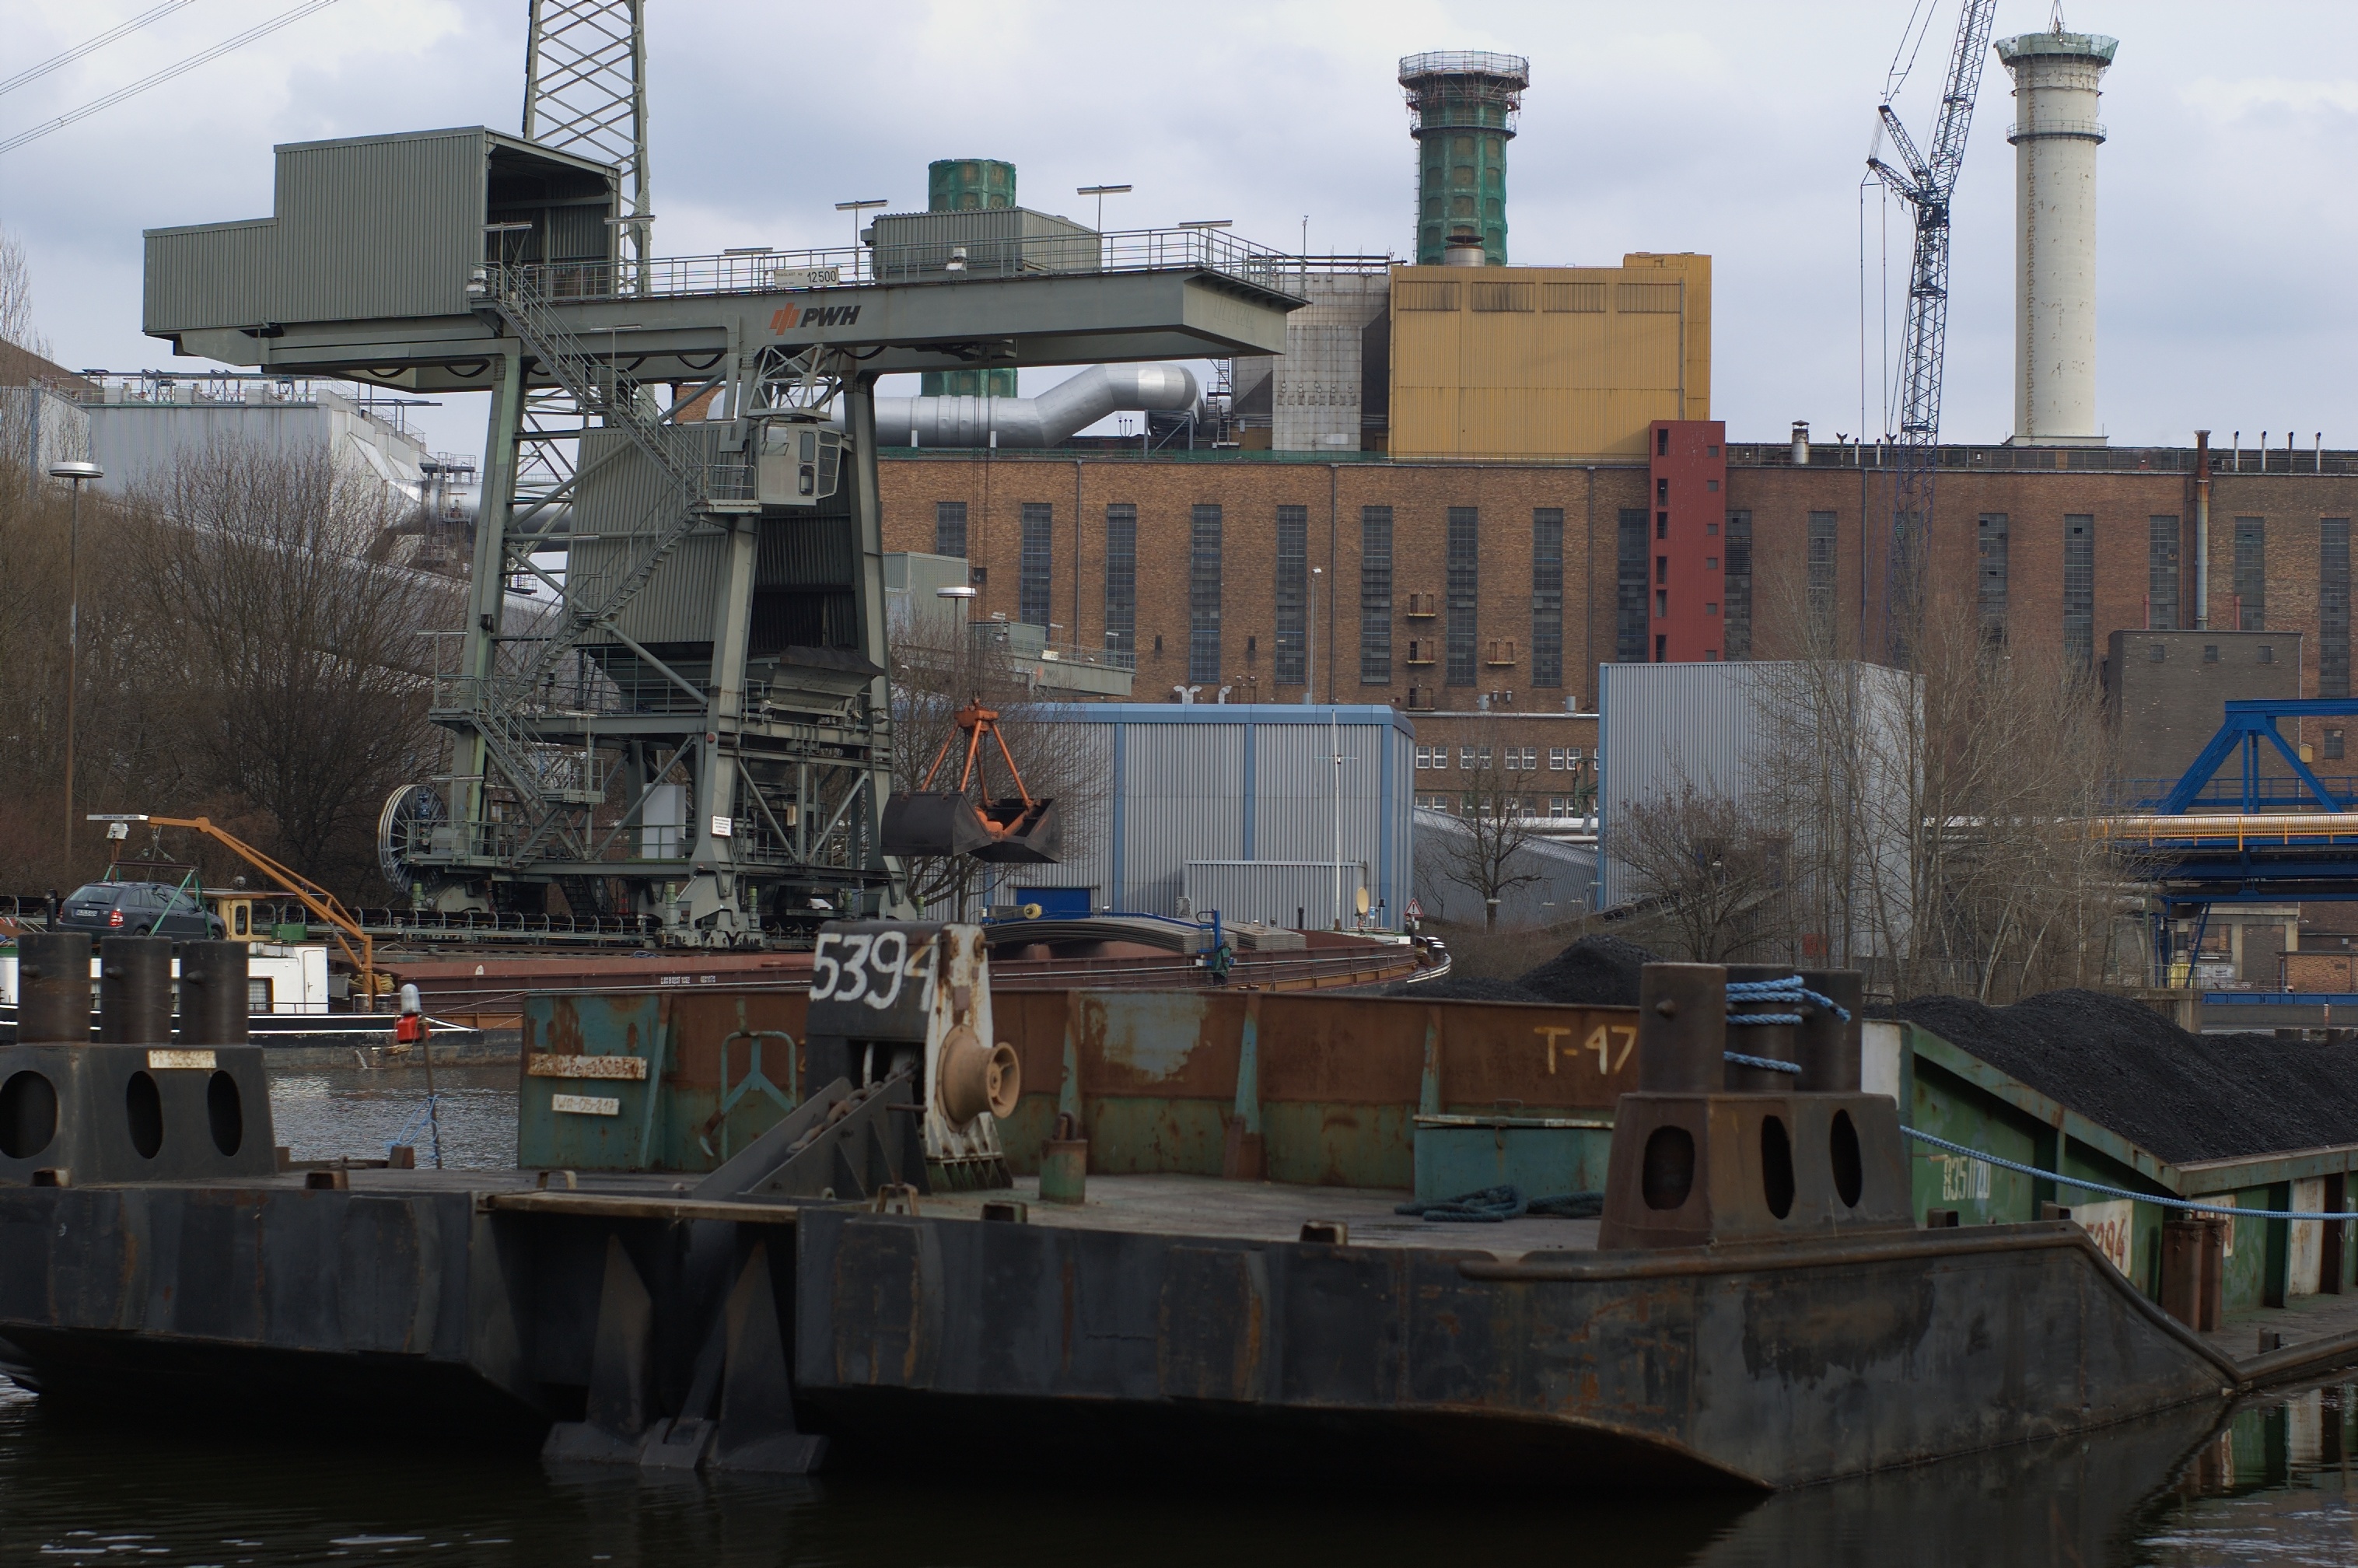
boat, canal, transport, vehicle, factory, industry, waterway, 50mm, rawtherapee, germany, deutschland, berlin, pentax, lenstagged, steffenzahn, k100d, justpentax, iamflickr, fa50, fa50mm, smcpentaxfa11450mm, pentaxfa50mm, smcpfa50mmf14, urban area